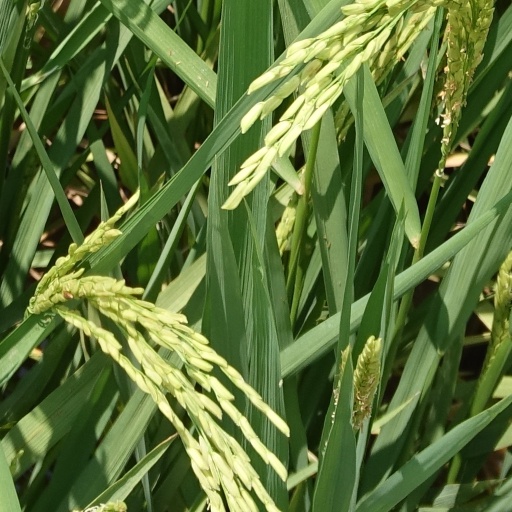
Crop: rice